Statue of Captain Albert Ball

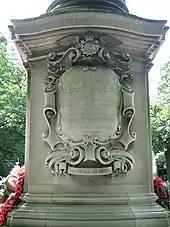
Plinth inscription

The sculpture stands on a Portland stone plinth, designed by the architect Edwin Alfred Rickards, two sides of which have relief carvings depicting an S.E.5a biplane, one flying over trenches and the other flying above clouds. The other two sides bear inscriptions within cartouches. Each inscription includes a reference to the motto of the nascent RAF, "Per ardua ad astra" ("By labour to the stars"). One inscription reads: "CAPT. ALBERT BALL V.C. / 7TH ROBIN HOOD BATTALION SHERWOOD FORESTERS / ATTACHED ROYAL FLYING CORPS, DSO (2 BARS) MC / CROIX DE CHEVALIER, LEGION D'HONNEUR, / ORDER OF ST GEORGE (RUSSIAN) / HON. FREEMAN OF THE CITY OF NOTTINGHAM / PER ARDUA AD ASTRA". And the other inscription reads "IN THE AIR / HE GAVE MOST CONSPICUOUS / AND GALLANT SERVICE TO / HIS COUNTRY AND WAS KILLED / IN ACTION FIGHTING GLORIOUSLY / MAY 7TH 1917 AGED 20 YEARS / PER ARDUA AD ASTRA".